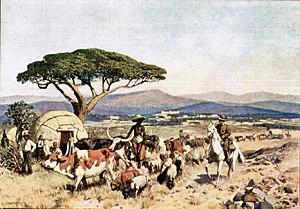
Le Sud-Ouest africain allemand ou Afrique allemande du Sud-Ouest était le nom officiellement donné à l'actuelle Namibie, alors colonie allemande, entre 1884 et 1915.
Le Sud-Ouest africain allemand était une colonie allemande établie en 1884 sur la côte atlantique entre la colonie du Cap et la colonie portugaise d'Angola.